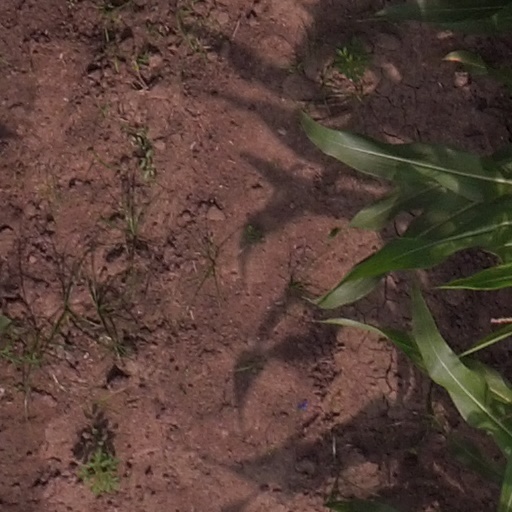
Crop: maize; corn